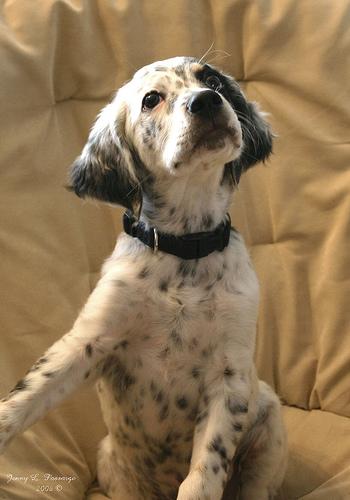
Breed: english setter